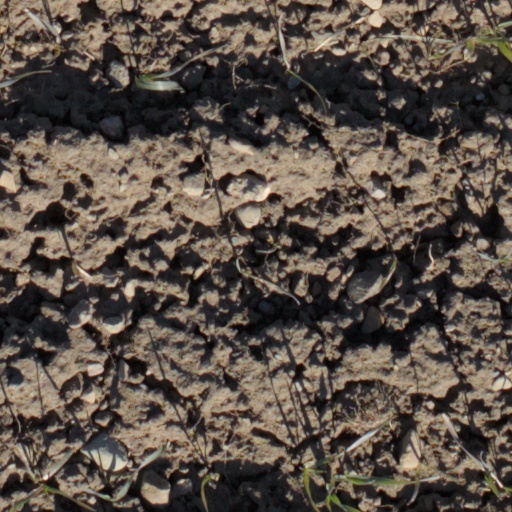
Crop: wheat